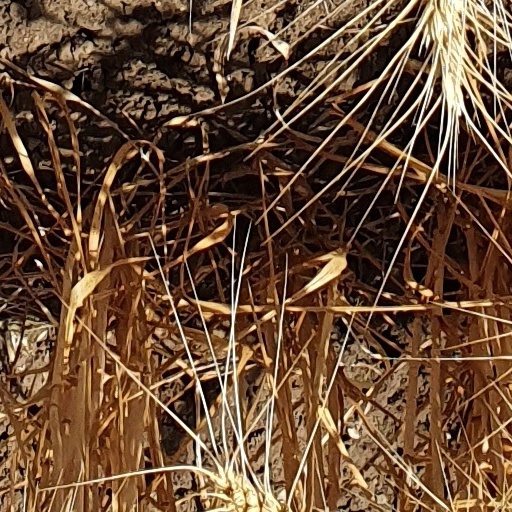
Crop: wheat